Jennifer Walden

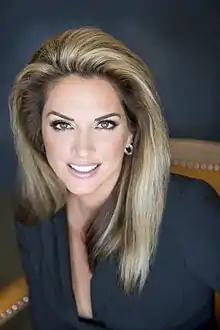

Jennifer Lee Walden is an American plastic surgeon, author, and entrepreneur. She is one of the first doctors to use laser machines to do a "a high volume of labiaplasties and vaginoplasties." Harper’s Bazaar listed Walden as one of the Best Beauty Surgeons in 2014. Walden is a member of Modern Aesthetics’ and Plastic Surgery Practice’s editorial board of Directors, and one of the few women to be elected to serve on the American Society for Aesthetic Plastic Surgery Board of Directors. She became the first female president of The Aesthetic Society in 2022.